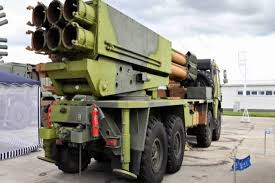
Label: Self Propelled Artillery